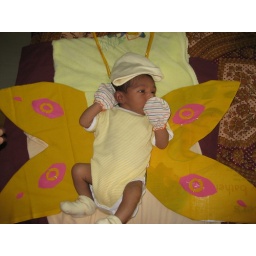
baby again in butterfly dress